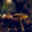
Label: mushroom